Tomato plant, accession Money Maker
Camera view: tilt-top (135 deg); turntable rotation: 120 degrees
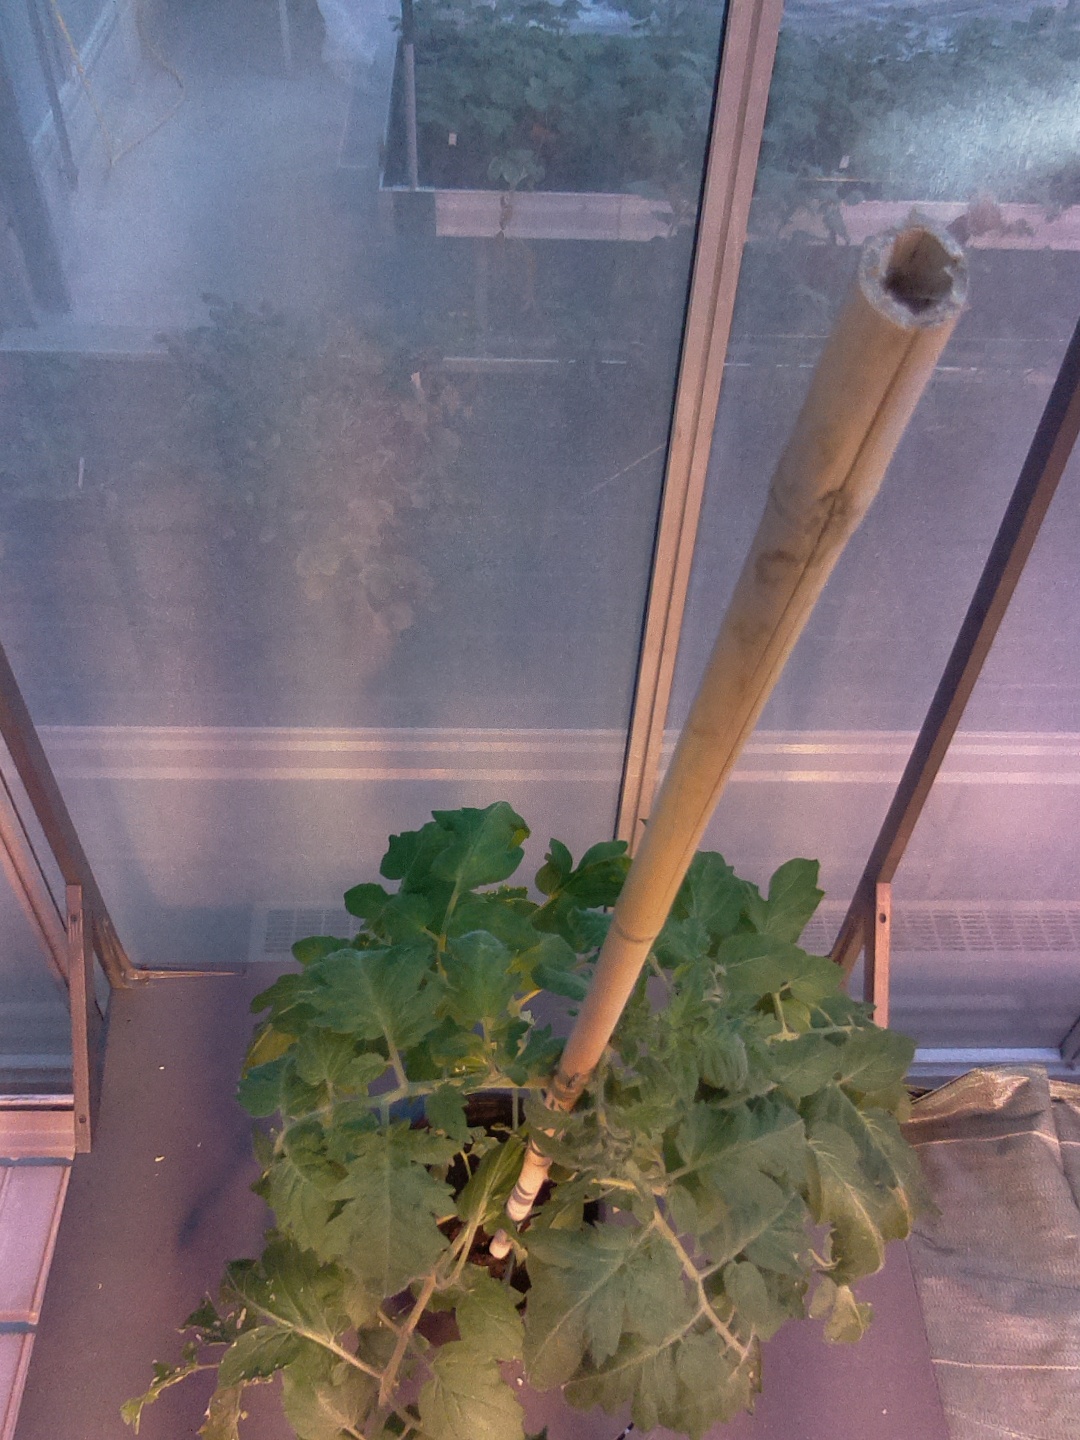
BBCH growth stage 53: 3 inflorescences visible